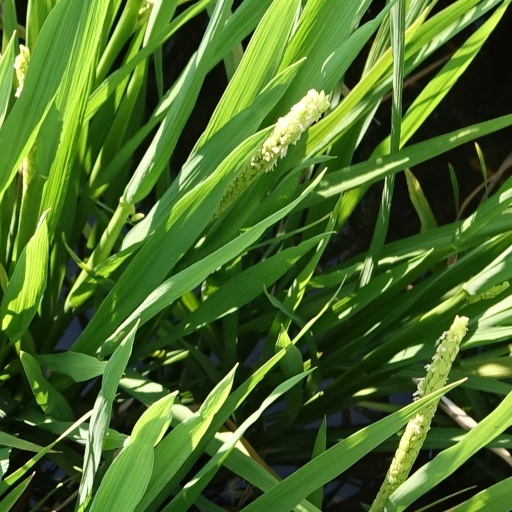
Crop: rice